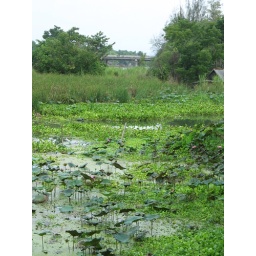
The view of the river from the terrace at &amp;quot;Sugar Cane&amp;quot; guest house in Kanchanaburi.